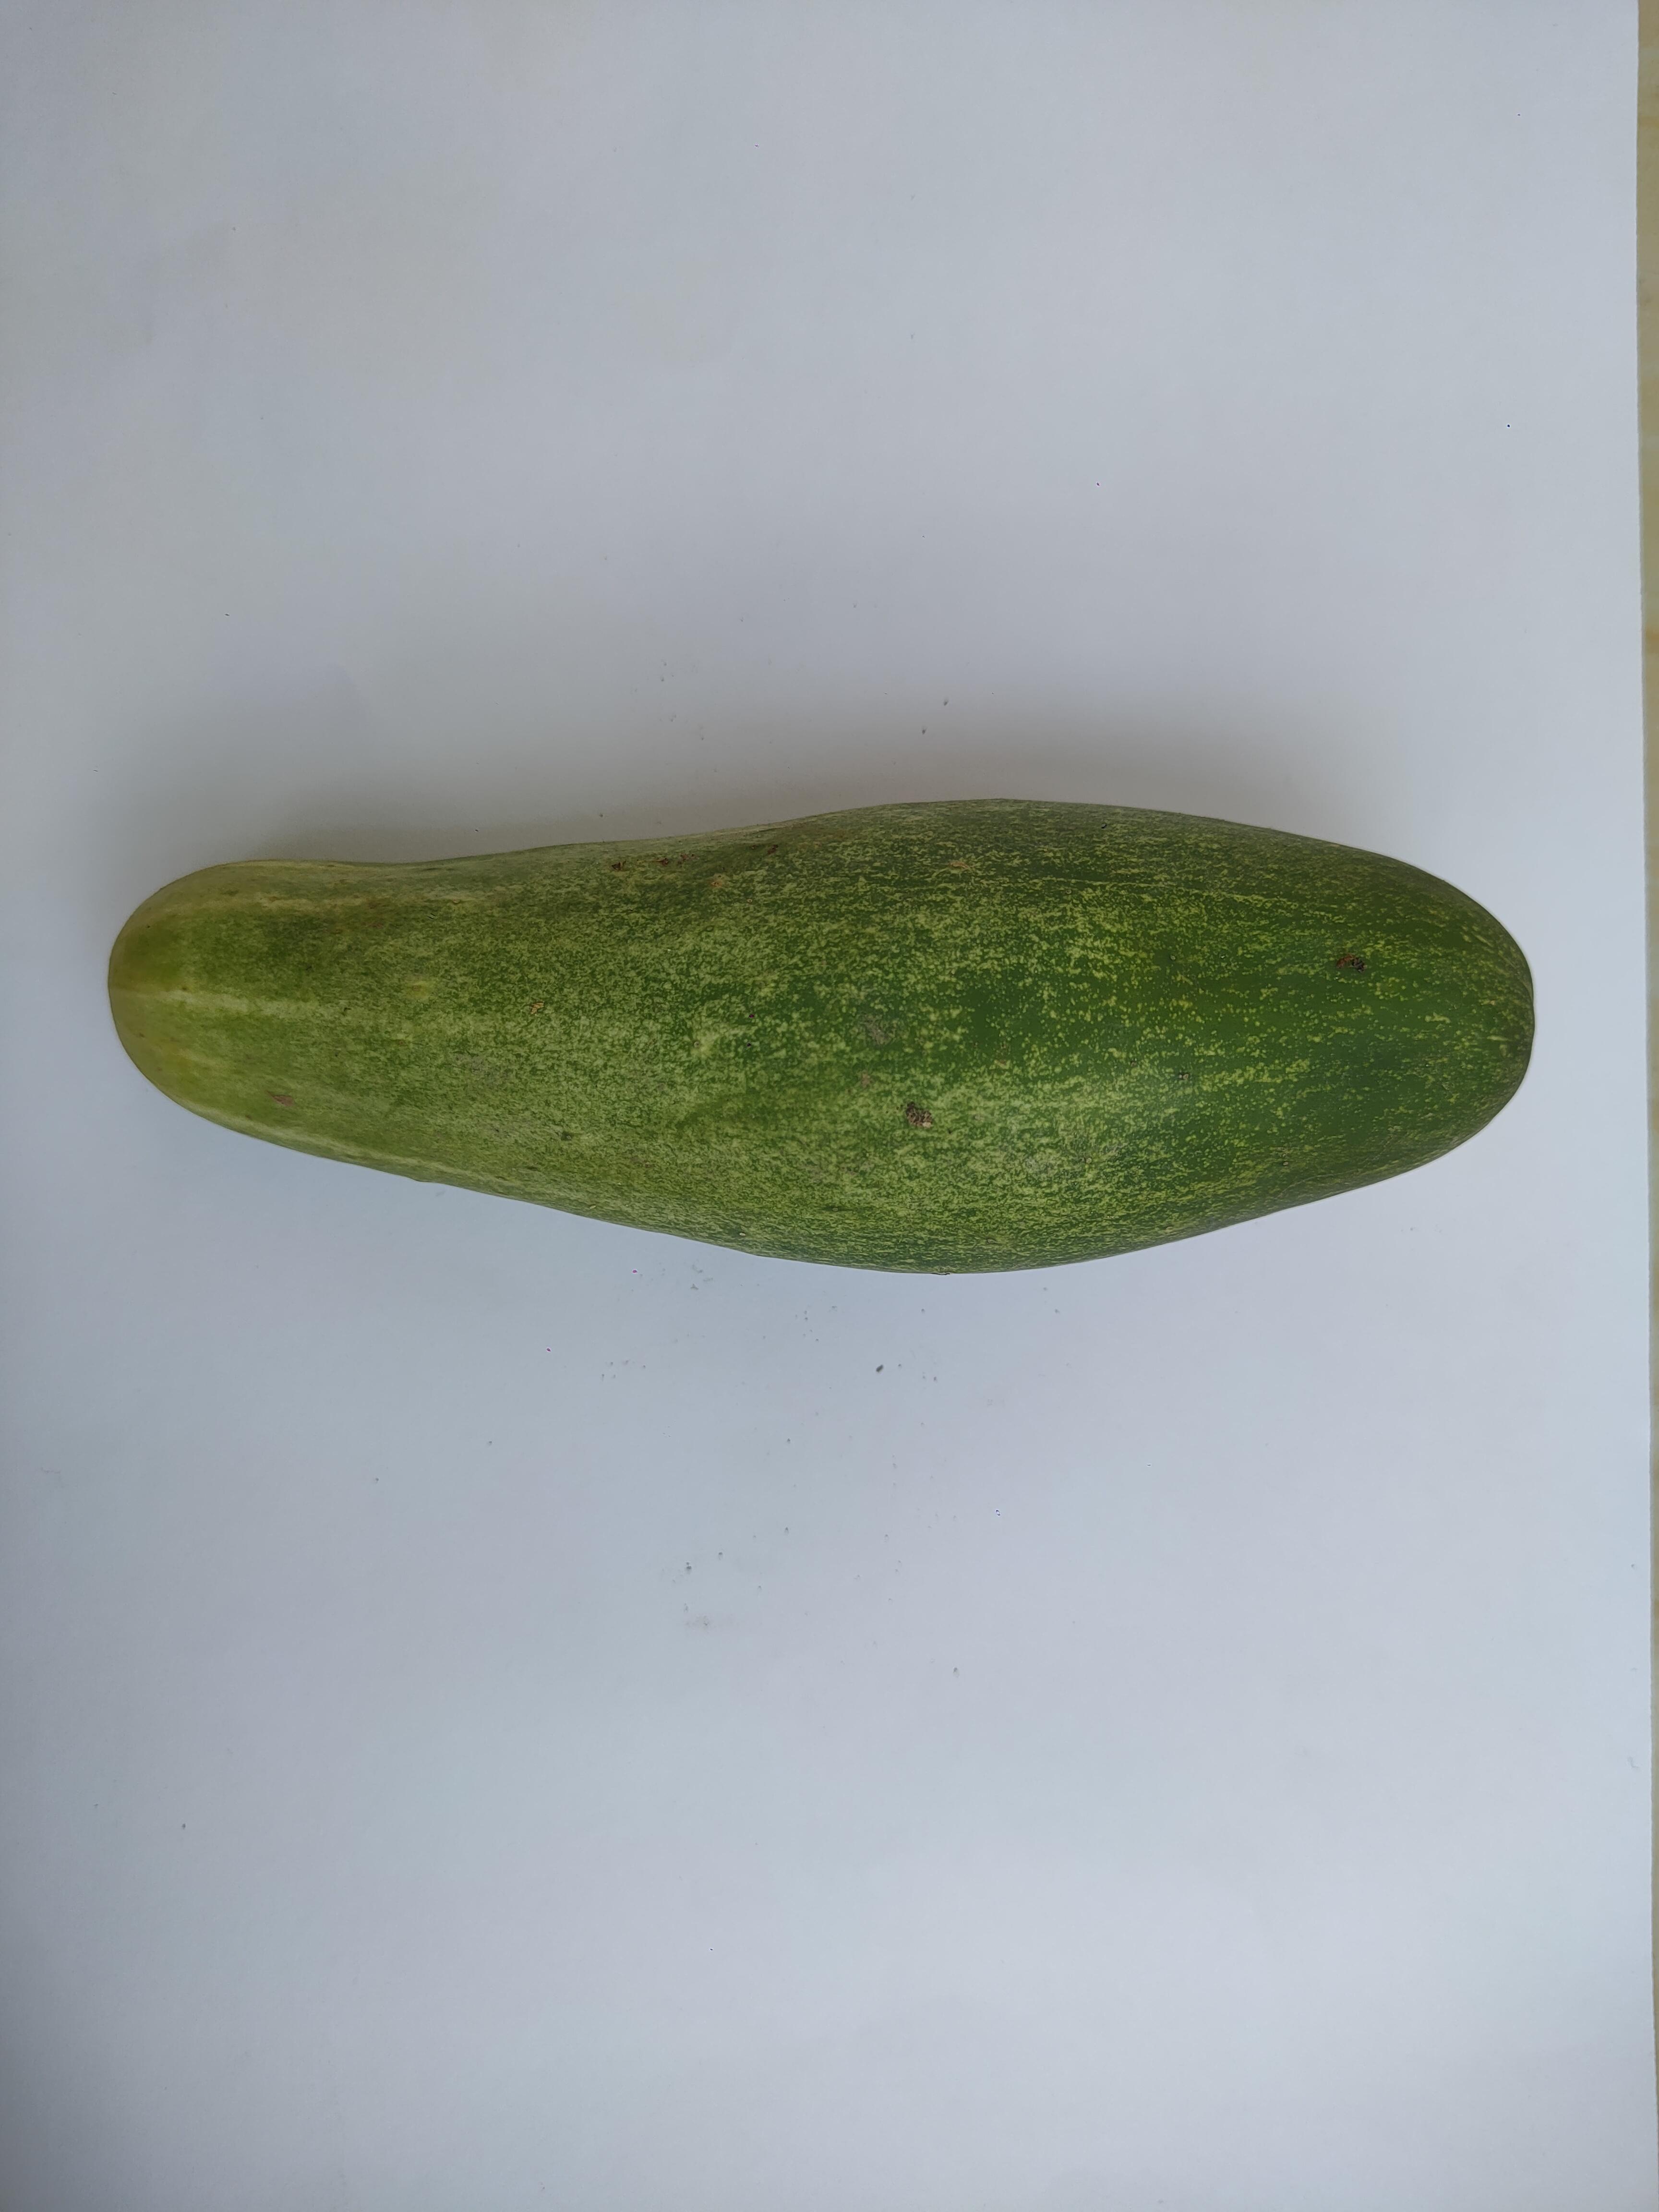
Label: Cucumber